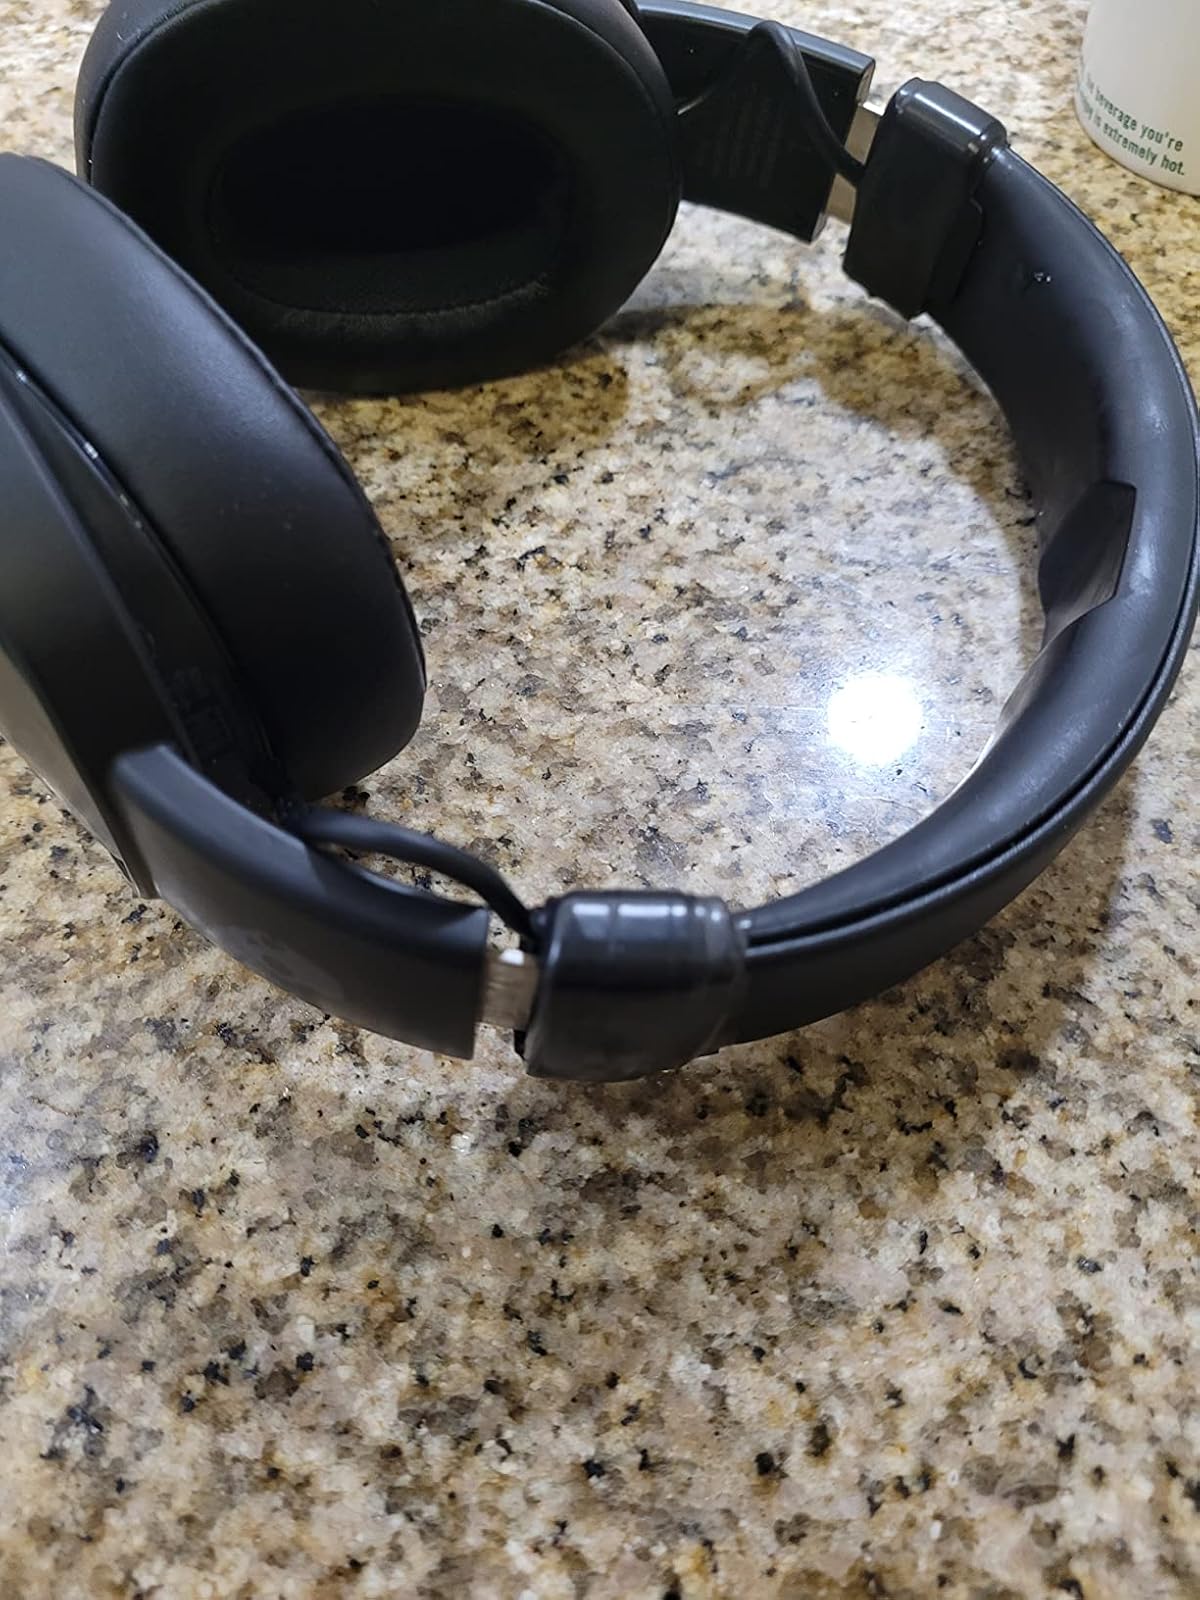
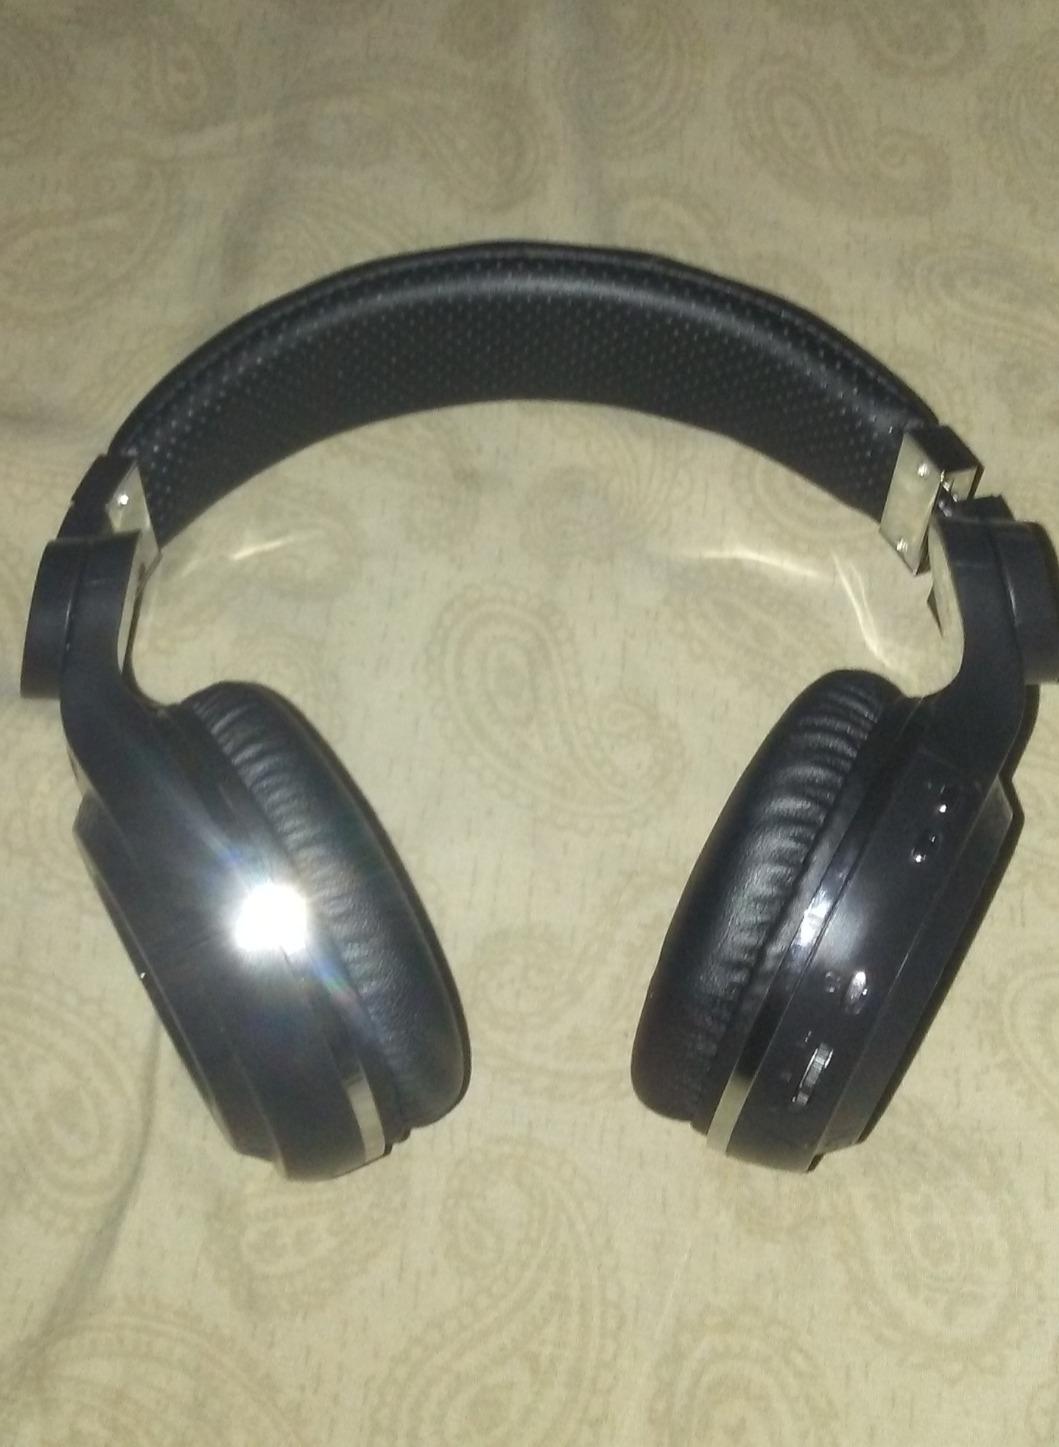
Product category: headphones
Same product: no